Capitol Hill, Seattle

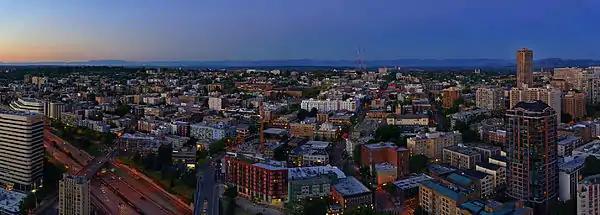
Panorama of Capitol Hill during blue hour, as seen from the 40th floor of 1525 9th Ave.

The Link light rail system's Capitol Hill station is served by the 1 Line and opened in March 2016 as part of the University Link extension. The 1 Line connects the neighborhood to the University of Washington campus to the north, and Downtown Seattle to the south. The station is located along Broadway south of John Street and Olive Way.